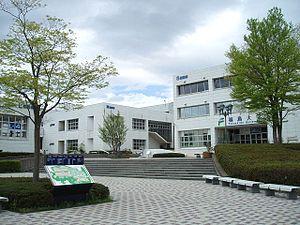
L'université de Fukushima est une université nationale japonaise, située à Fukushima dans la préfecture de Fukushima.